BMW 600

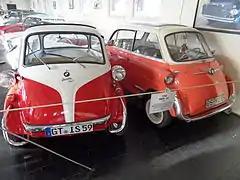
BMW Isetta 300 and BMW 600

BMW needed to expand its model range, but they did not have the resources to develop an all-new car with an all-new engine. Therefore, it used the Isetta as starting point for a new four seat economy car.